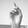
ASL letter: D